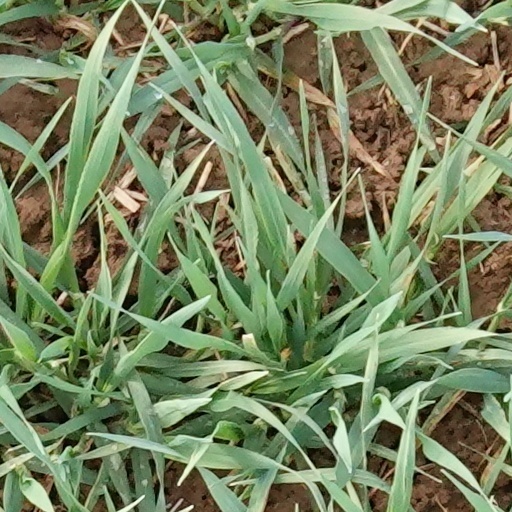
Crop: wheat